Ambassadors of Brazil

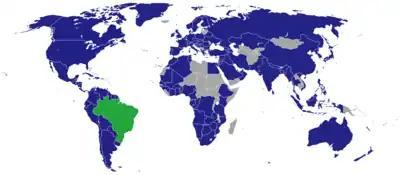
Map of the countries with Brazilian embassies.

Brazil is the country with the largest number of embassies of Latin America. It has diplomatic representation with almost all the recognized states of the world, with the exception of 56 of the 194 countries, being some of them Afghanistan, Bhutan, Cambodia, Fiji, Kiribati, Iceland, Marshall Islands, Micronesia, Monaco, Nauru, Palau, Samoa, San Marino, Solomon Islands, South Sudan, Taiwan, Tuvalu and Yemen, totalizing a relation with 138 countries in all of the continents and with the Palestinian National Authority. Currently, Brazil has strength its relations with the BRICS (Russia, India, China and South Africa) and the next eleven countries under development.